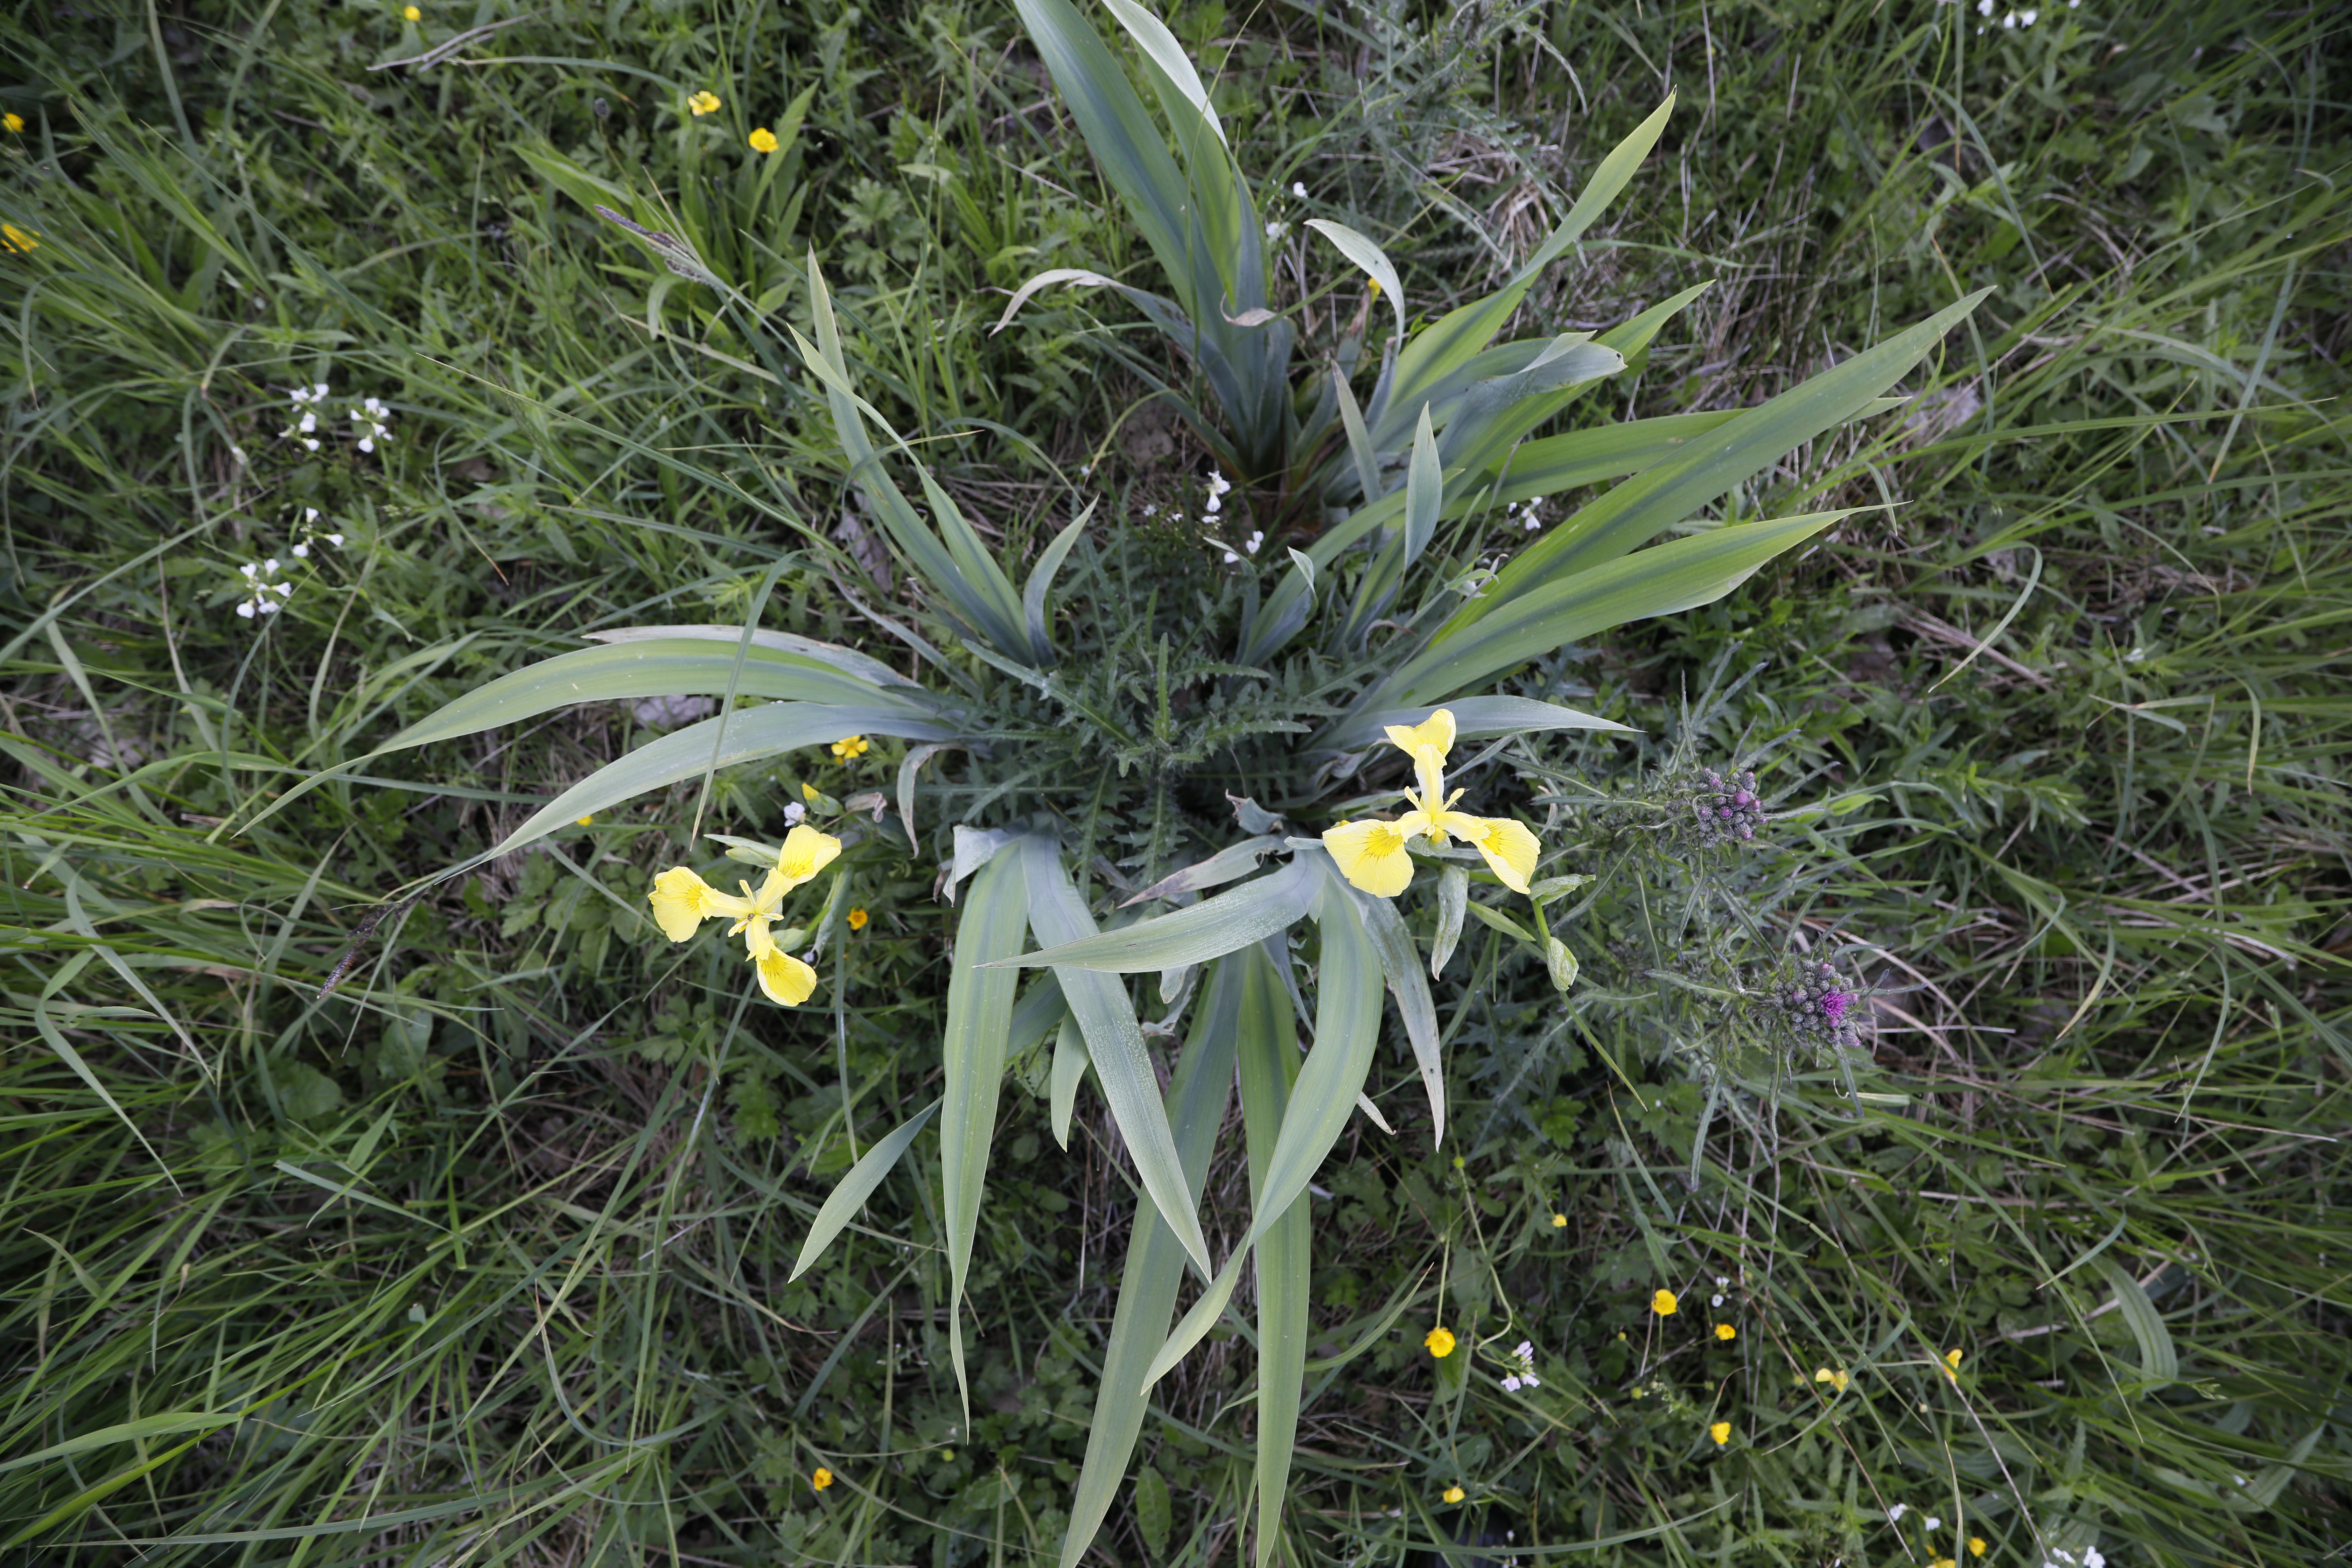
Plant species: Cardamine pratensis, Buttercup * (aggregate), Iris pseudacorus, Cirsium palustre